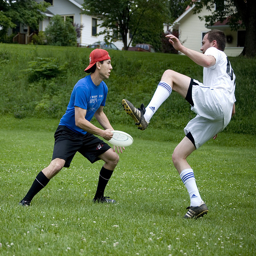
this is two men in cleats on the grass
Two young men playing frisbee in a park.
A couple of men playing frisbee against each other on a field.
Two teenagers playing of game of Frisbee in a field.
Two young men play with a Frisbee in a grassy area.